Samir Selmanovic

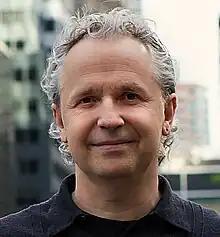
Samir Selmanovic PhD PCC, Retreat Leader, Consultant, Coach

Samir Selmanović PhD, PCC (born 1965 in Zagreb, Croatia) is a Leadership and Life Coach from New York City helping people as a companion on their hero to sage journey through leading retreats, online courses, consulting, coaching, and speaking. Samir serves his clients with experience and insight harvested from a long list of individuals and organizations with whom he has worked. Samir’s passion for ideas and practice propelled him through a B.Sc. in Engineering, an M.A. in Psychology, a Master of Divinity, and a Ph.D. in Human Development. Samir is also a graduate of Georgetown University’s Leadership Coaching Program and is an ICF Professional Certified Coach (PCC). He is the founder and CEO of WISDOM WORKROOM. He has been helping his clients be present (mindfulness training), tell a bigger story (narrative coaching), and befriend the unknown (poetry and spirituality).